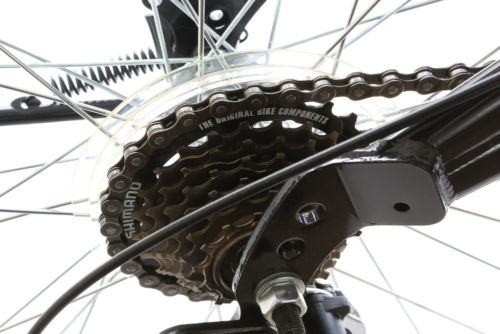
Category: bicycle